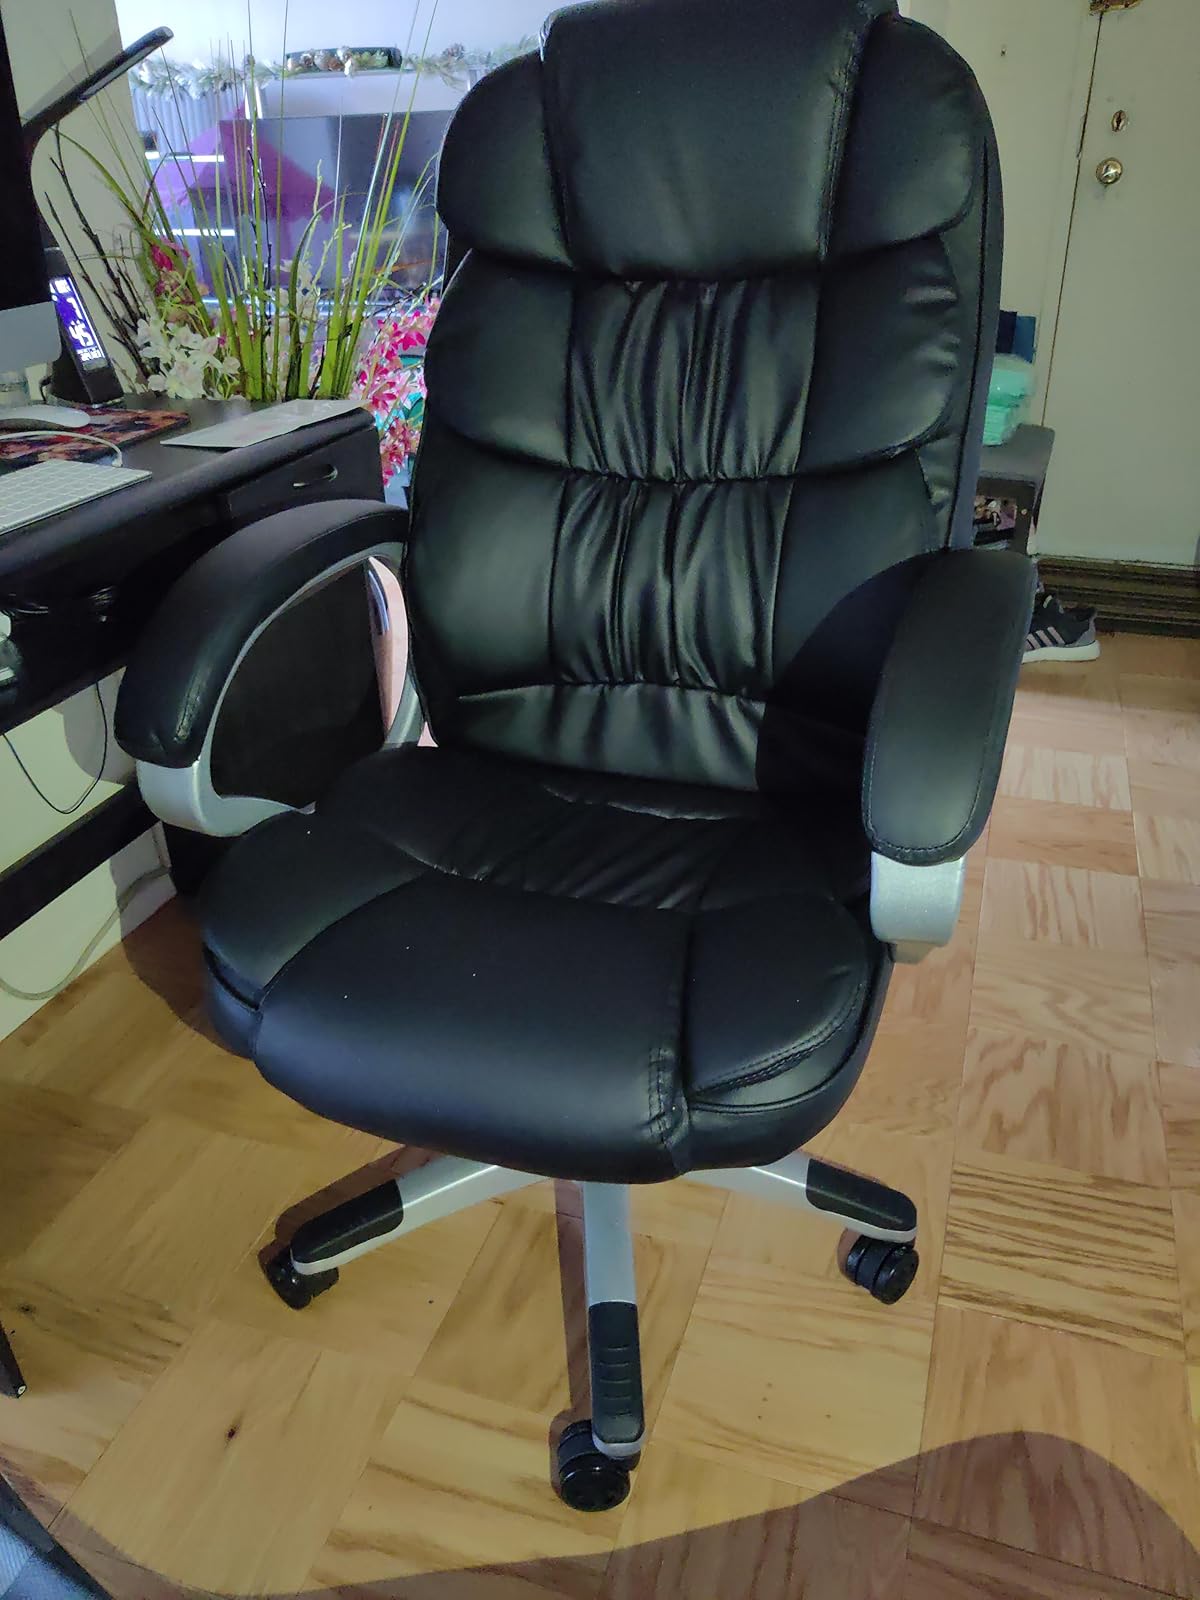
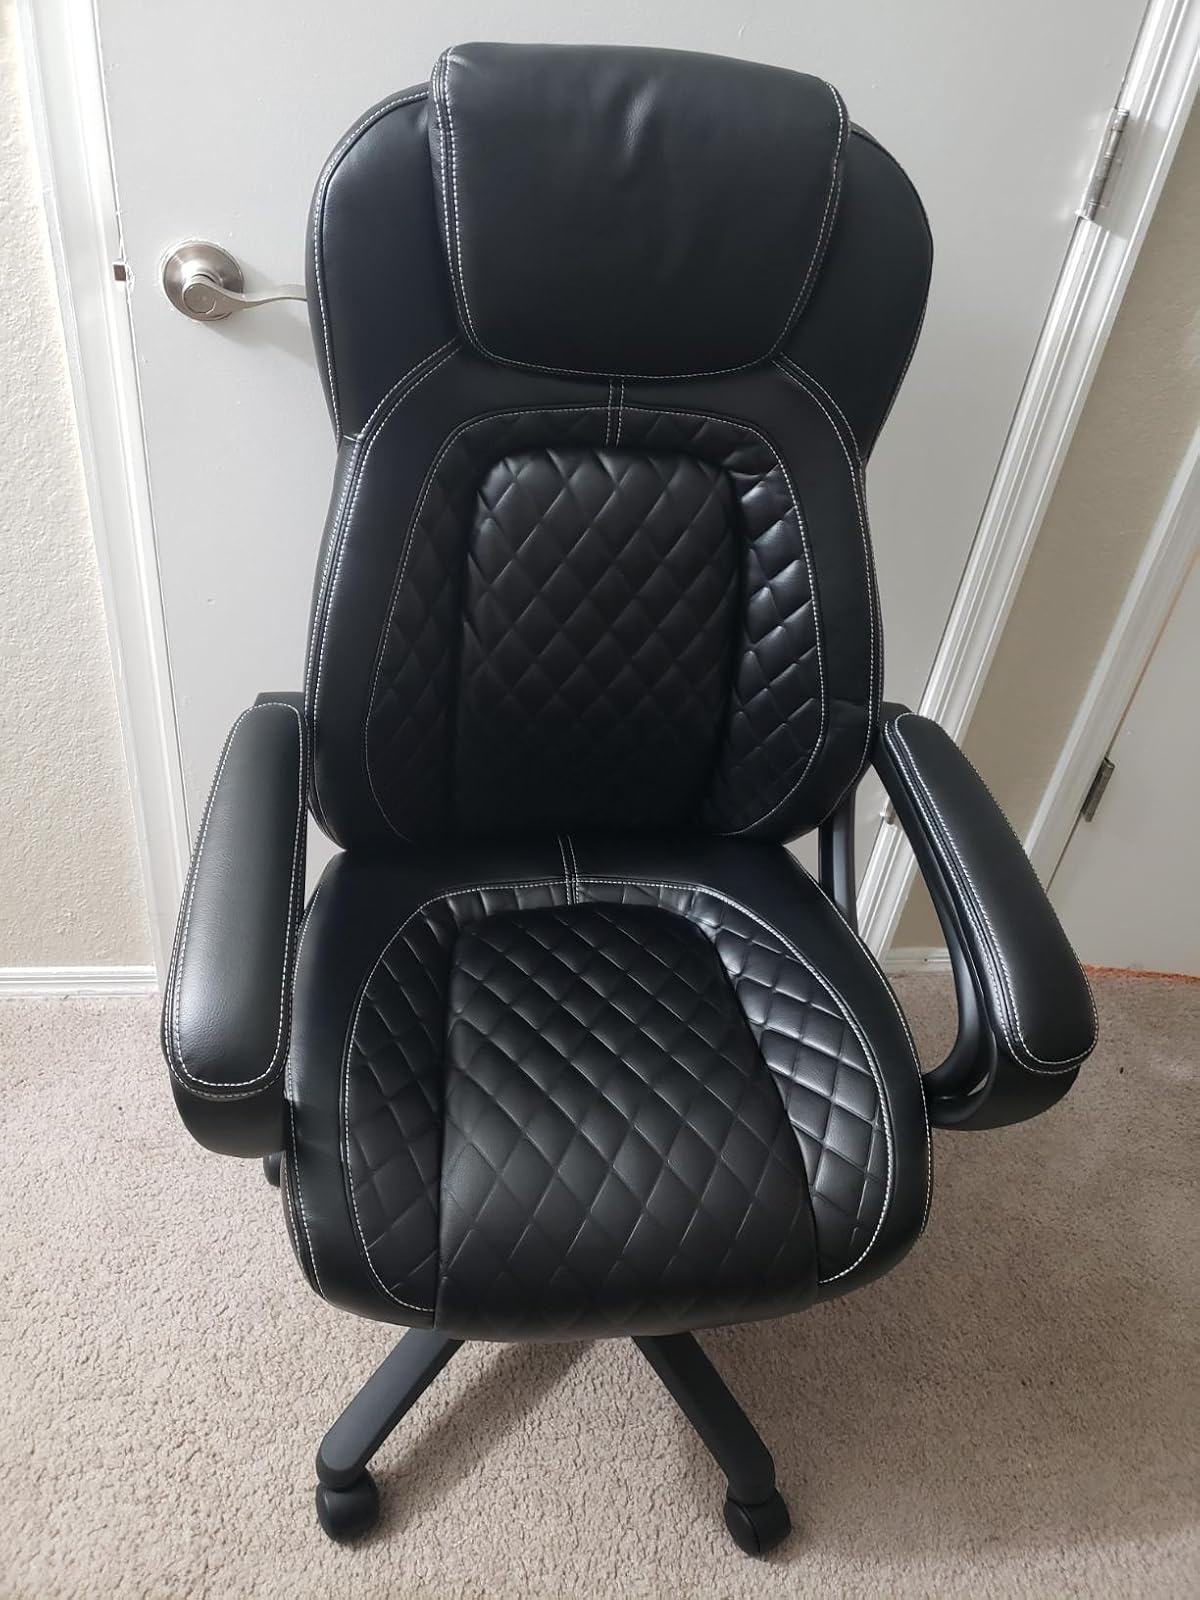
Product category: items_chair
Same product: no